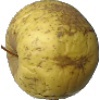
Label: Apple Golden 1